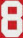
Number: 8